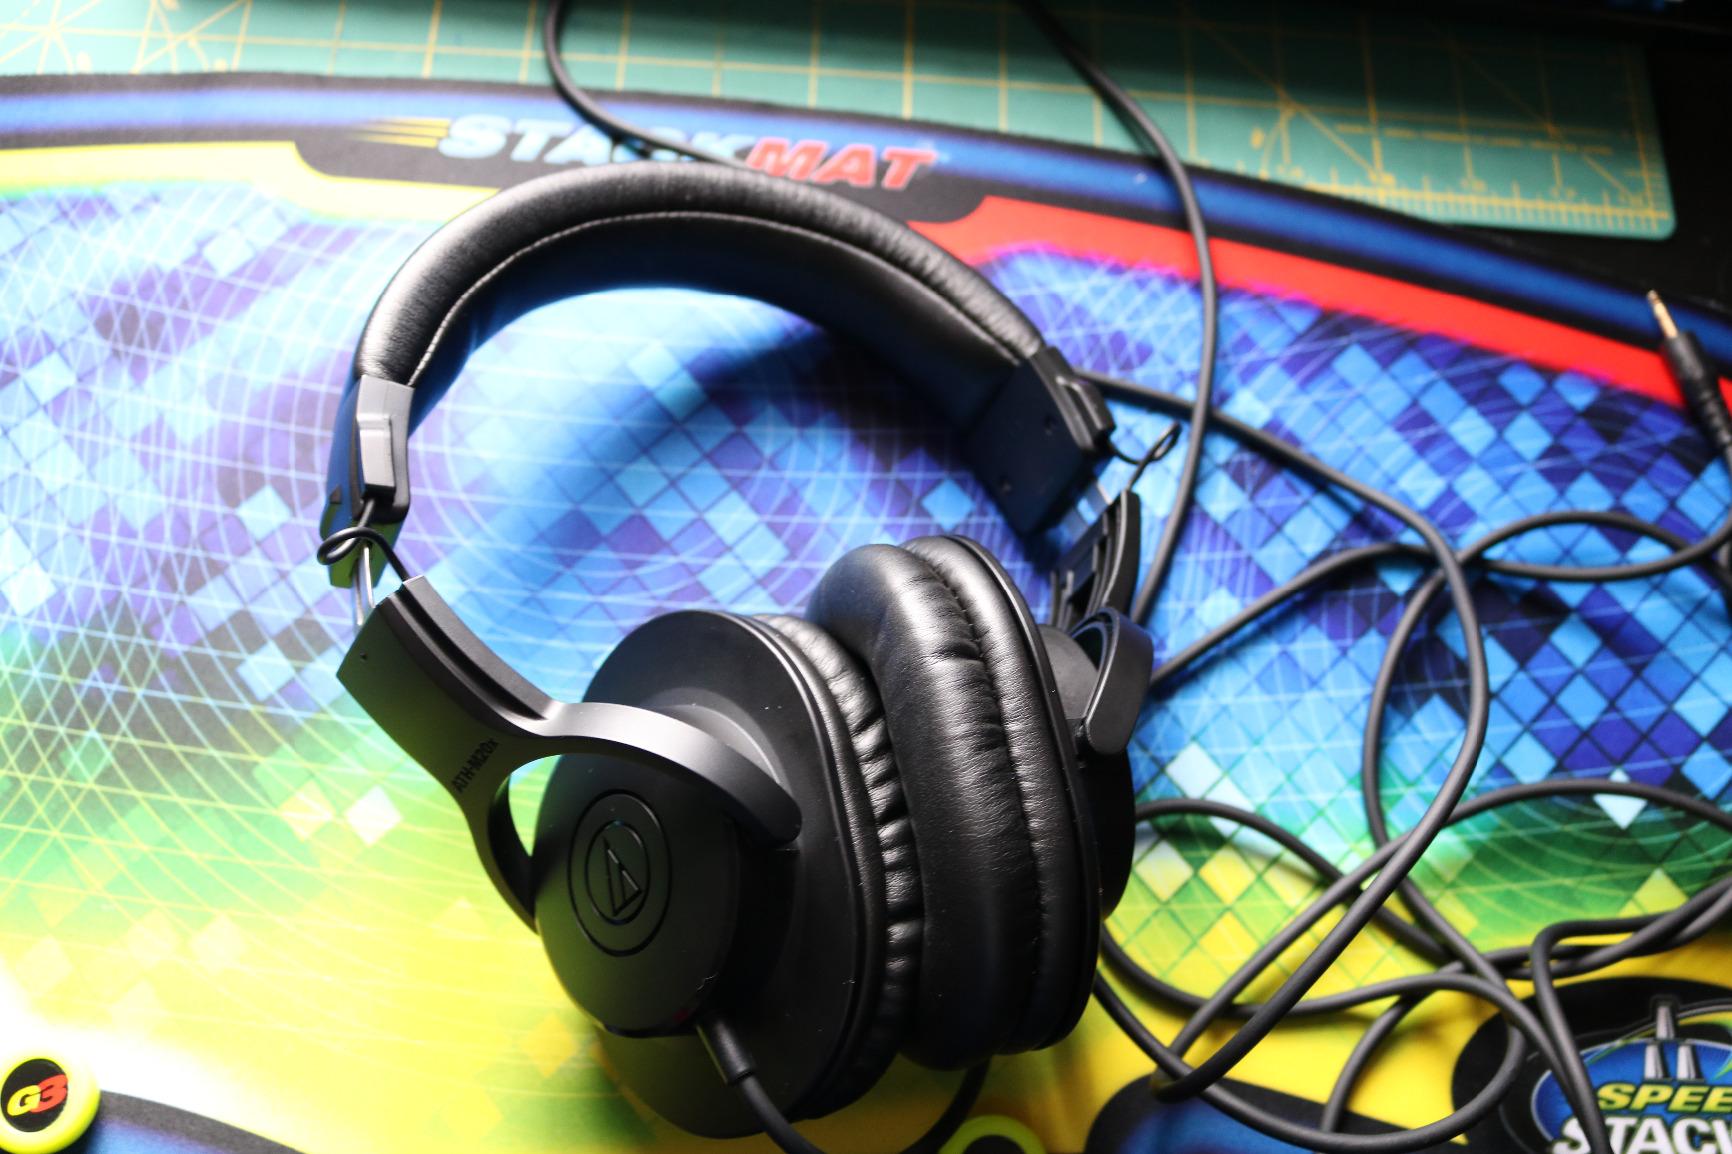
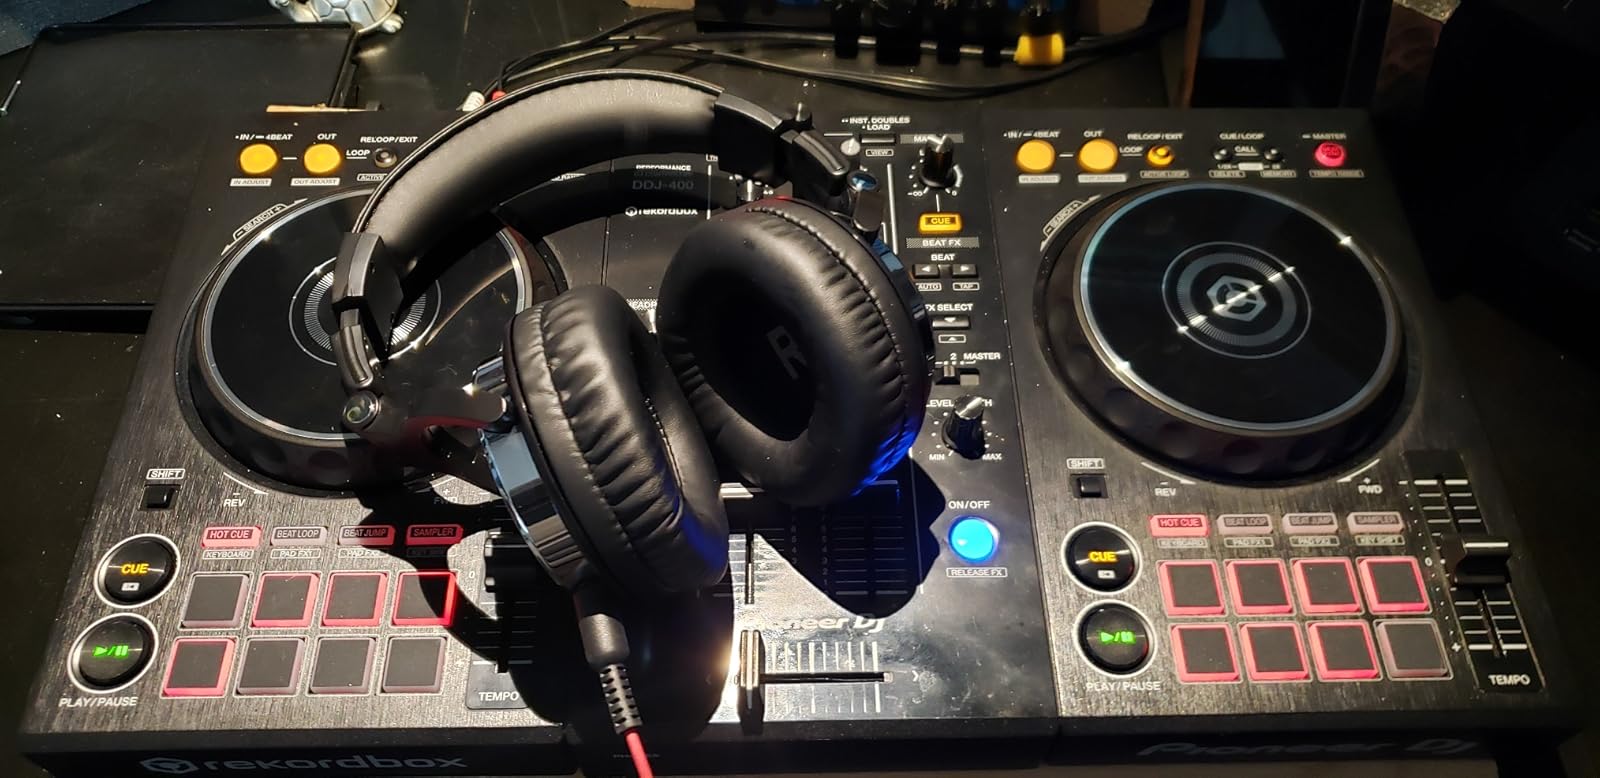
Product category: headphones
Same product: no